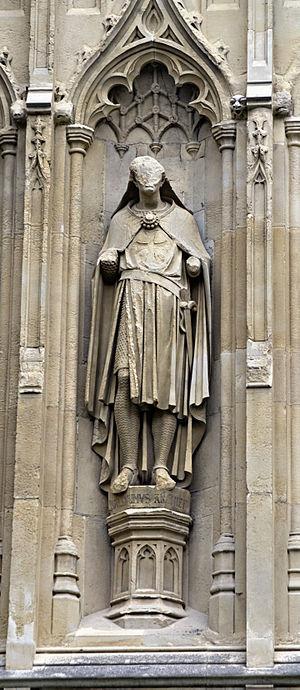
Baudouin de Forde, également connu sous le nom de Baudouin d'Exeter, né c. 1125 et décédé le 19 novembre 1192, est un moine cistercien anglais de l'abbaye de Forde, abbé de son abbaye puis évêque de Worcester et archevêque de Canterbury de 1185 à sa mort.